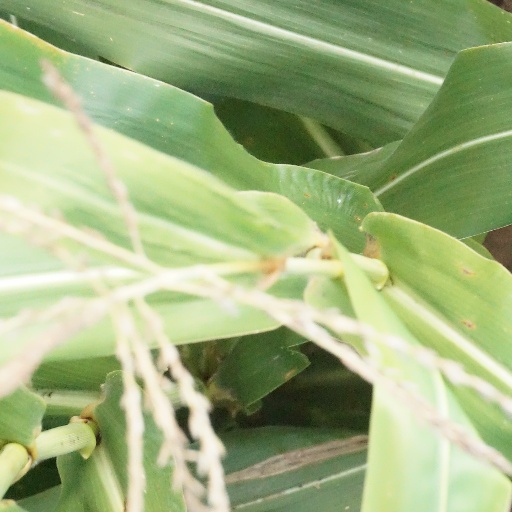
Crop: maize; corn